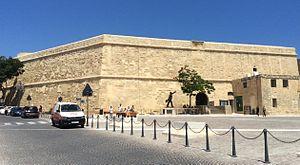
Saint James Cavalier est un cavalier du XVIe siècle à La Valette, à Malte, qui a été construit par l'Ordre de Saint-Jean de Jérusalem.